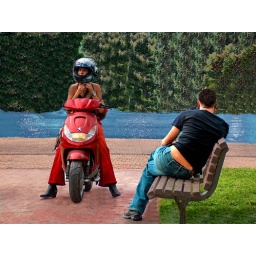
A bike near the river